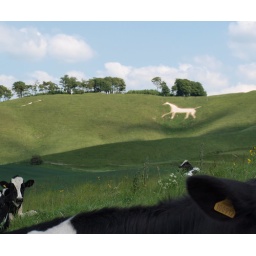
horse over cow